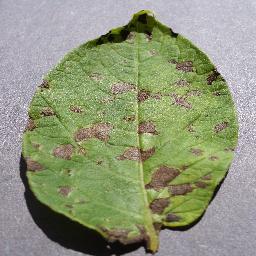
Label: Potato___Early_blight